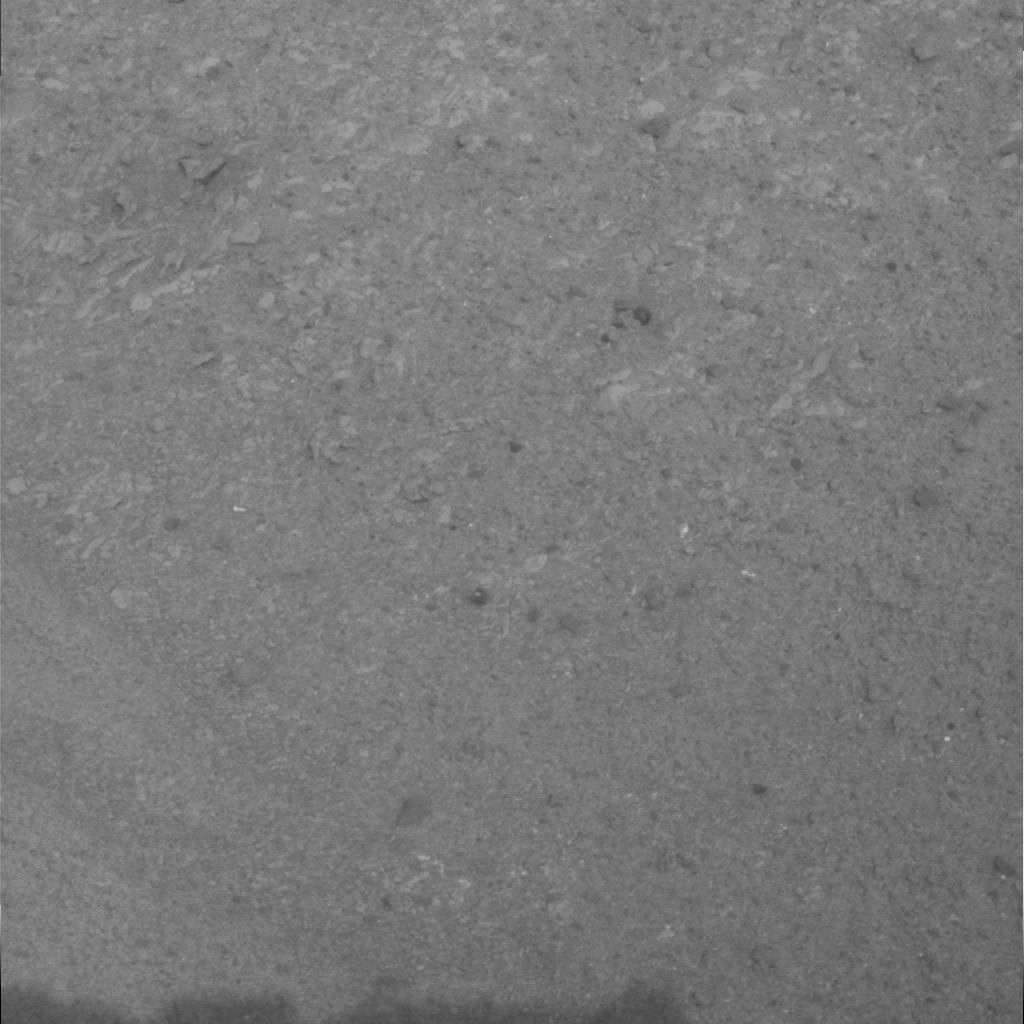
Surface features visible: Clasts, Soil, Nearby Surface